Astronaut propulsion unit

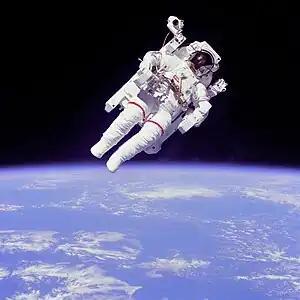
U.S. astronaut Bruce McCandless uses a Manned Maneuvering Unit

An astronaut propulsion unit (or astronaut maneuvering unit) is used to move an astronaut relative to the spaceship during a spacewalk. The first astronaut propulsion unit was the Hand-Held Maneuvering Unit (HHMU) used on Gemini 4.